Hever Castle

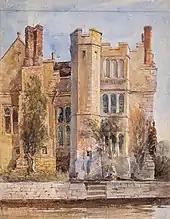
"Hever Castle from the Moat", circa 1850, by David Cox Jr.

The property subsequently passed through various owners, including the Waldegrave family from 1557 to 1715, the Humfreys family to 1749 and the Meade-Waldo family from 1749 to 1903. During this latter period of ownership, the castle fell into a poor state of repair, during which time it was leased to various private tenants.